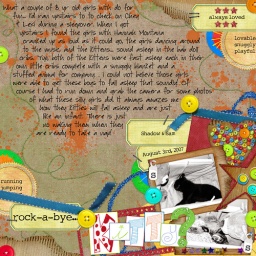
The girls decided to put the cats to bed, each in thier own little crib :(